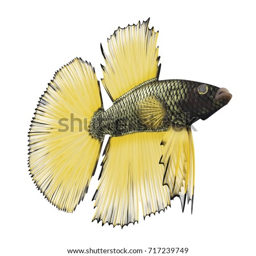
biological species on a white .